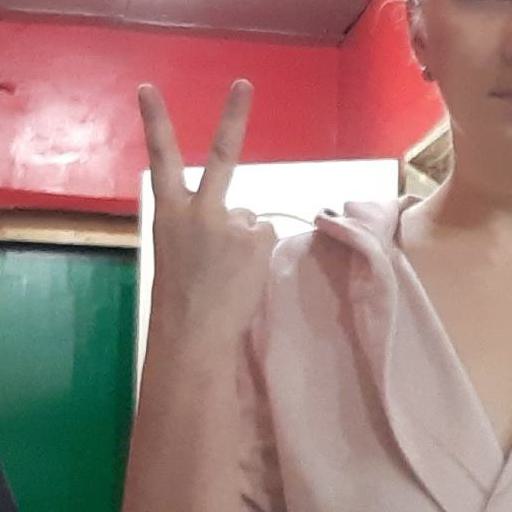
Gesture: peace_inverted